Los Pintores Argentinos en LRA Radio Nacional

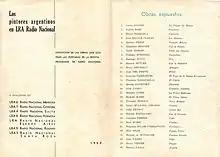
1959 ""Los Pintores Argentinos en LRA Radio Naciona"l" exhibition brochure listing featured artists and corresponding artwork.

Los Pintores Argentinos en LRA Radio Nacional (1959) was a touring art exhibition organized by LRA Radio Nacional, the Argentine national radio station.